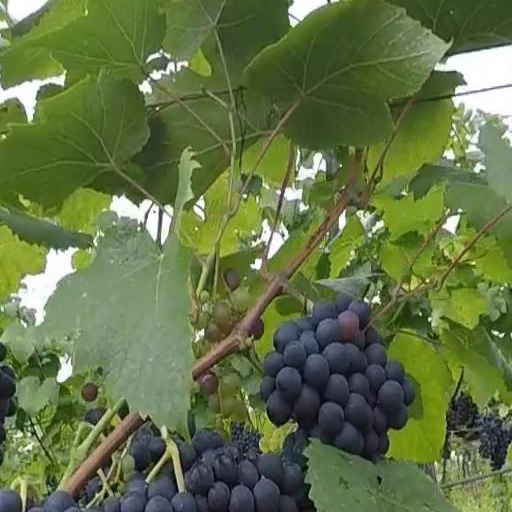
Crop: grape